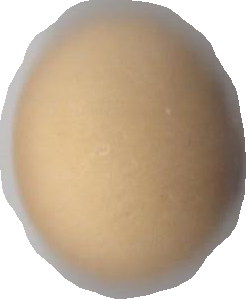
Variety: Dega